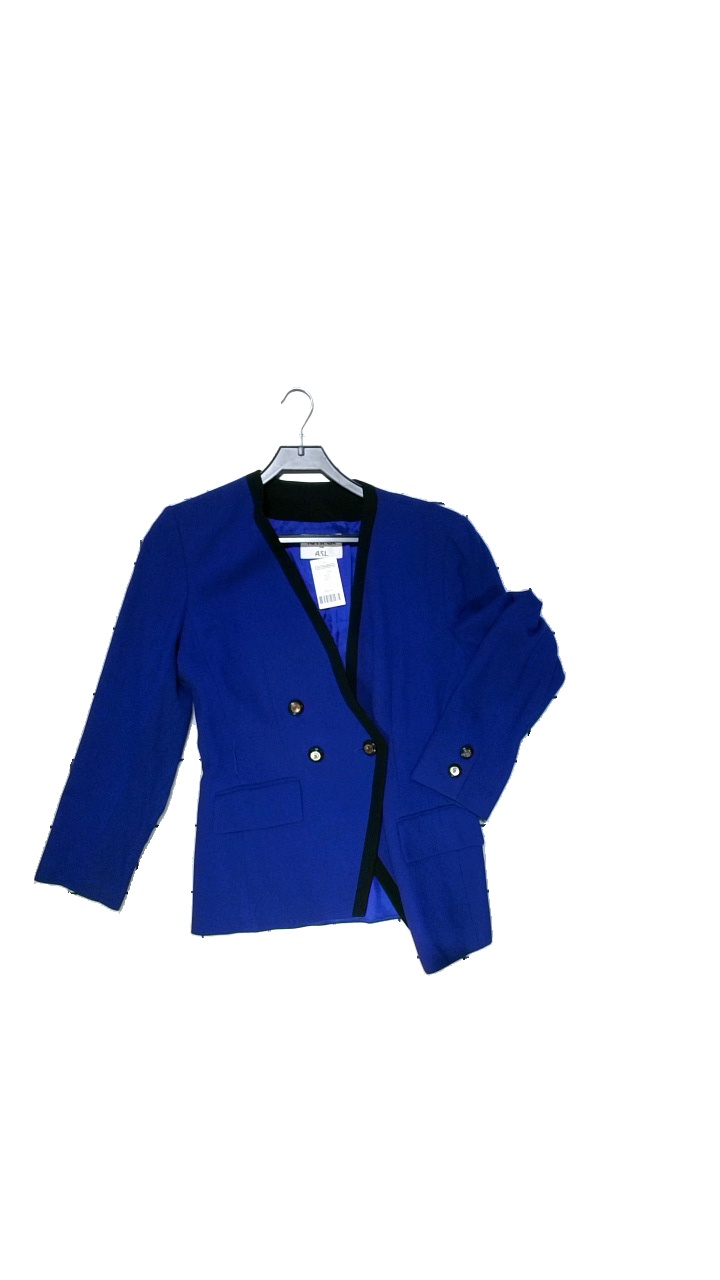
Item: Blazer (Ladies)
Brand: Kasper For A.s.l
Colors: Black, Blue
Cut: Regular, V-collar
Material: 100%Ull
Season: All
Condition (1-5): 3
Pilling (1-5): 4
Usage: Reuse
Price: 100-150